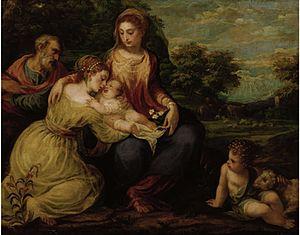
Andrea Meldolla, dit Andrea Schiavone, Lo Schiavone ou Andrija Medulić, est un peintre et graveur italien, né à Zara vers 1510-1515 et mort en 1563. Maniériste de l'école vénitienne, il a produit une œuvre remarquable par ses coloris audacieux.